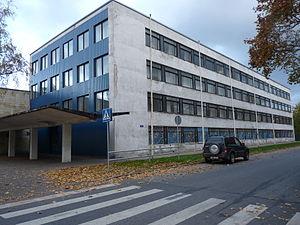
L'arrondissement de Tallinn-Nord est l'un des huit arrondissements de Tallinn.